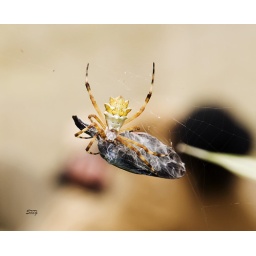
Spider &amp;amp; unfortunate butterfly in the butterfly house at Sacha Lodge, Ecuador